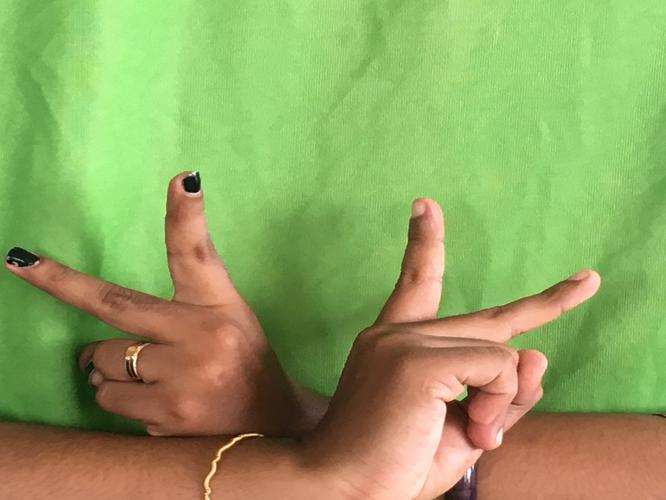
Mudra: Kartariswastika
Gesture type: double_hand